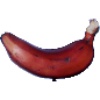
Label: Banana Red 1